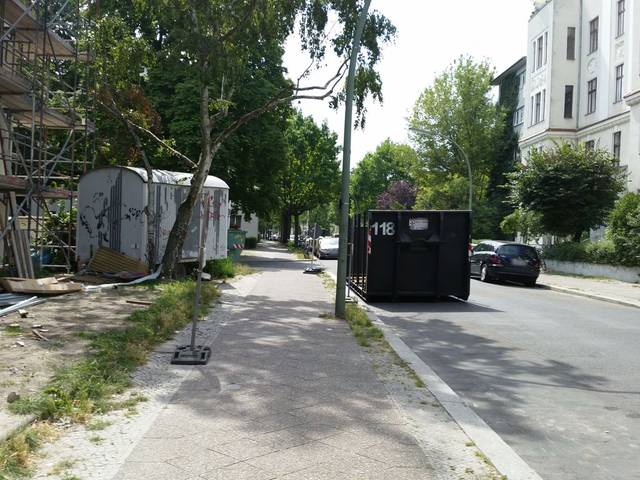
Region: Germany
Coordinates: 52.492, 13.342